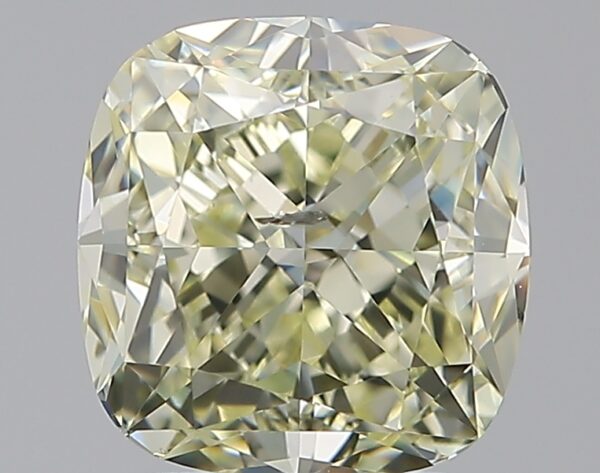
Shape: cushion
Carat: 3.01
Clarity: SI2
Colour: U-V
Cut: EX
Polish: EX
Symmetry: VG
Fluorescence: F
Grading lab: GIA
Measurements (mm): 8.01 x 7.83 x 5.39